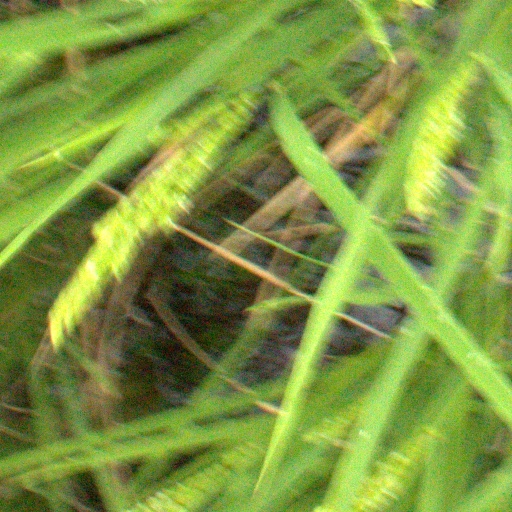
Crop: rice